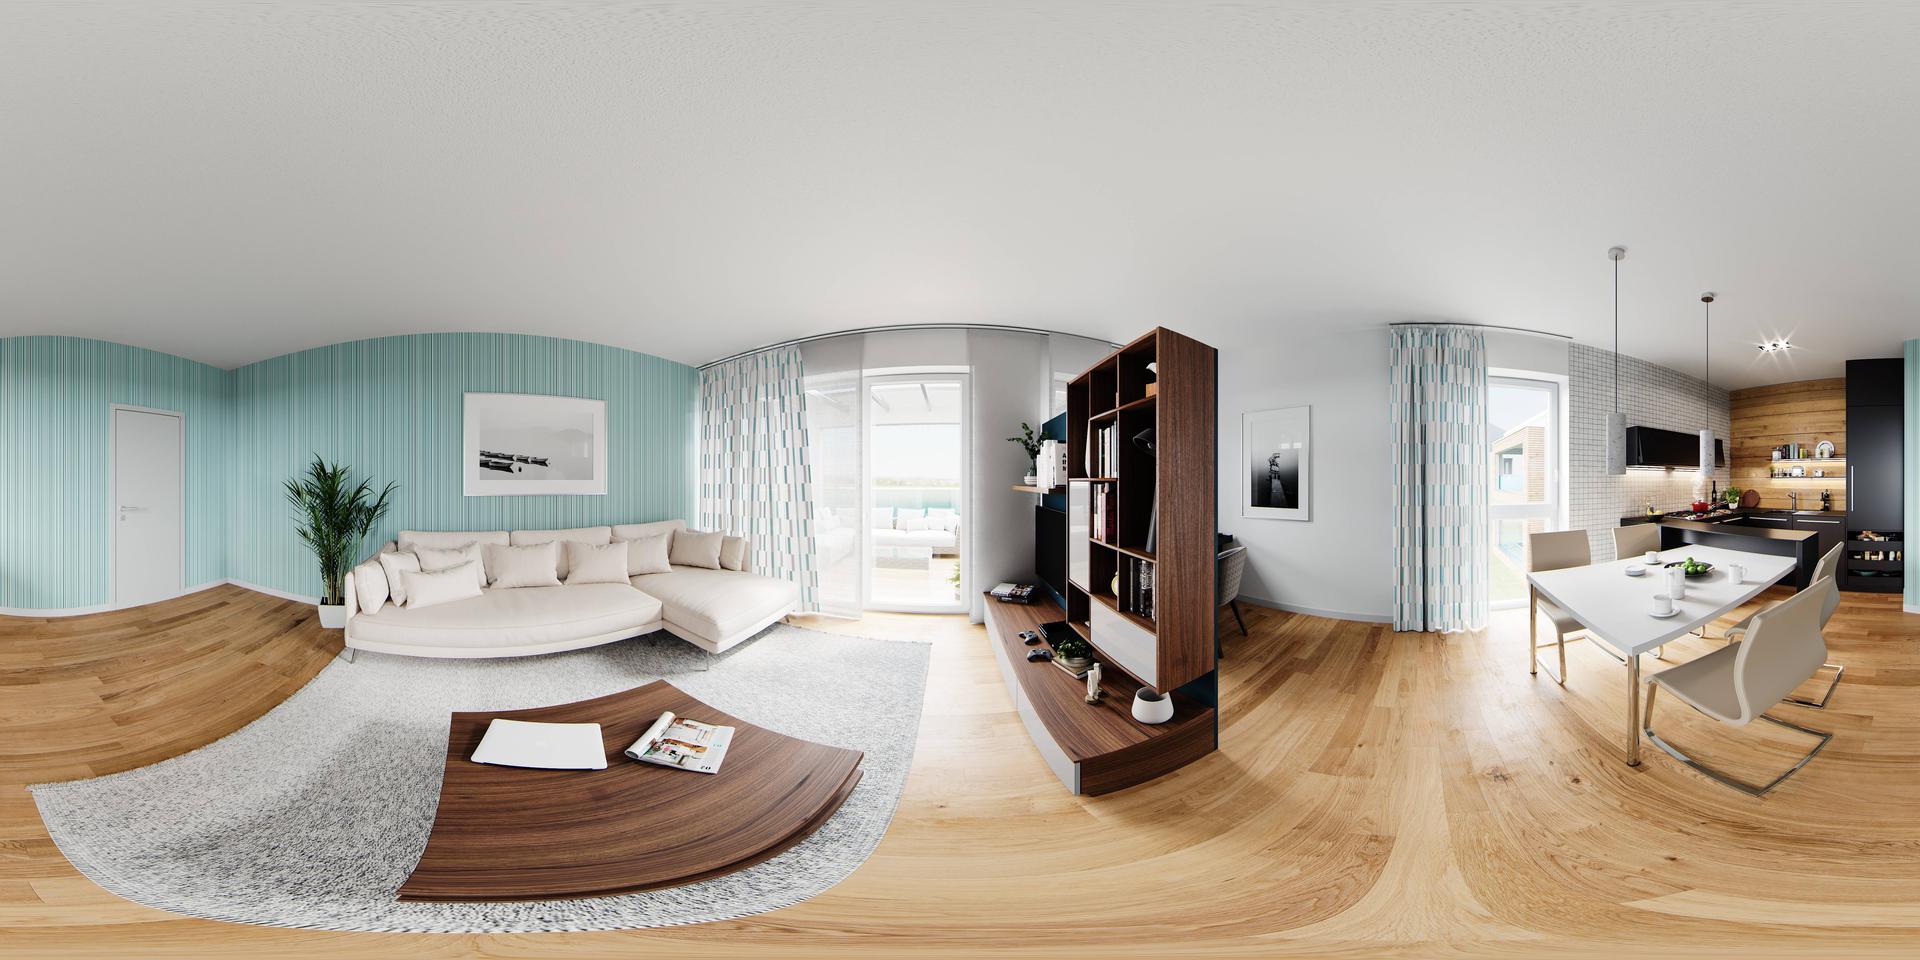
Referred object: Picture above the sofa

Referred object: the tall green potted plant